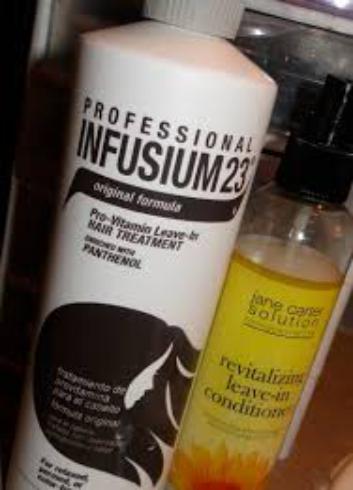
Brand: Infusium 23
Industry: Necessities